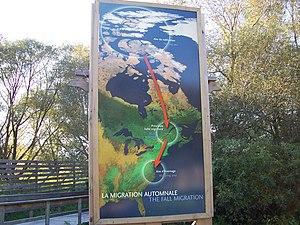
Les migrations de la grande oie blanche à la réserve nationale de faune du Cap-Tourmente, Québec, Canada.
La réserve nationale de faune du cap Tourmente est l'une des huit réserves nationales de faune du Canada présentes au Québec. Établie dans une région liée aux premiers temps de l'histoire de la Nouvelle-France, cette réserve est destinée à protéger les marais à Scirpe d'Amérique, une plante qui constitue l'alimentation de l'Oie des neiges lors de ses migrations annuelles.
La migration des oiseaux est une migration animale régulière et saisonnière de nombreuses espèces d'oiseaux. Ce déplacement est, par exemple, une manière pour ces espèces d'échapper à un changement d'habitat ou une baisse de disponibilité de nourriture liée aux rigueurs d'un climat défavorable, mais est aussi une maximisation des chances de reproduction. Durant les grands flux migratoires, on observe généralement un pic d'activité migratrice à partir du coucher du Soleil, et jusqu'à minuit voire 1 h du matin, suivi d'une diminution de cette activité le reste de la nuit. À l'aube, le nombre d'oiseaux en vol augmente à nouveau.